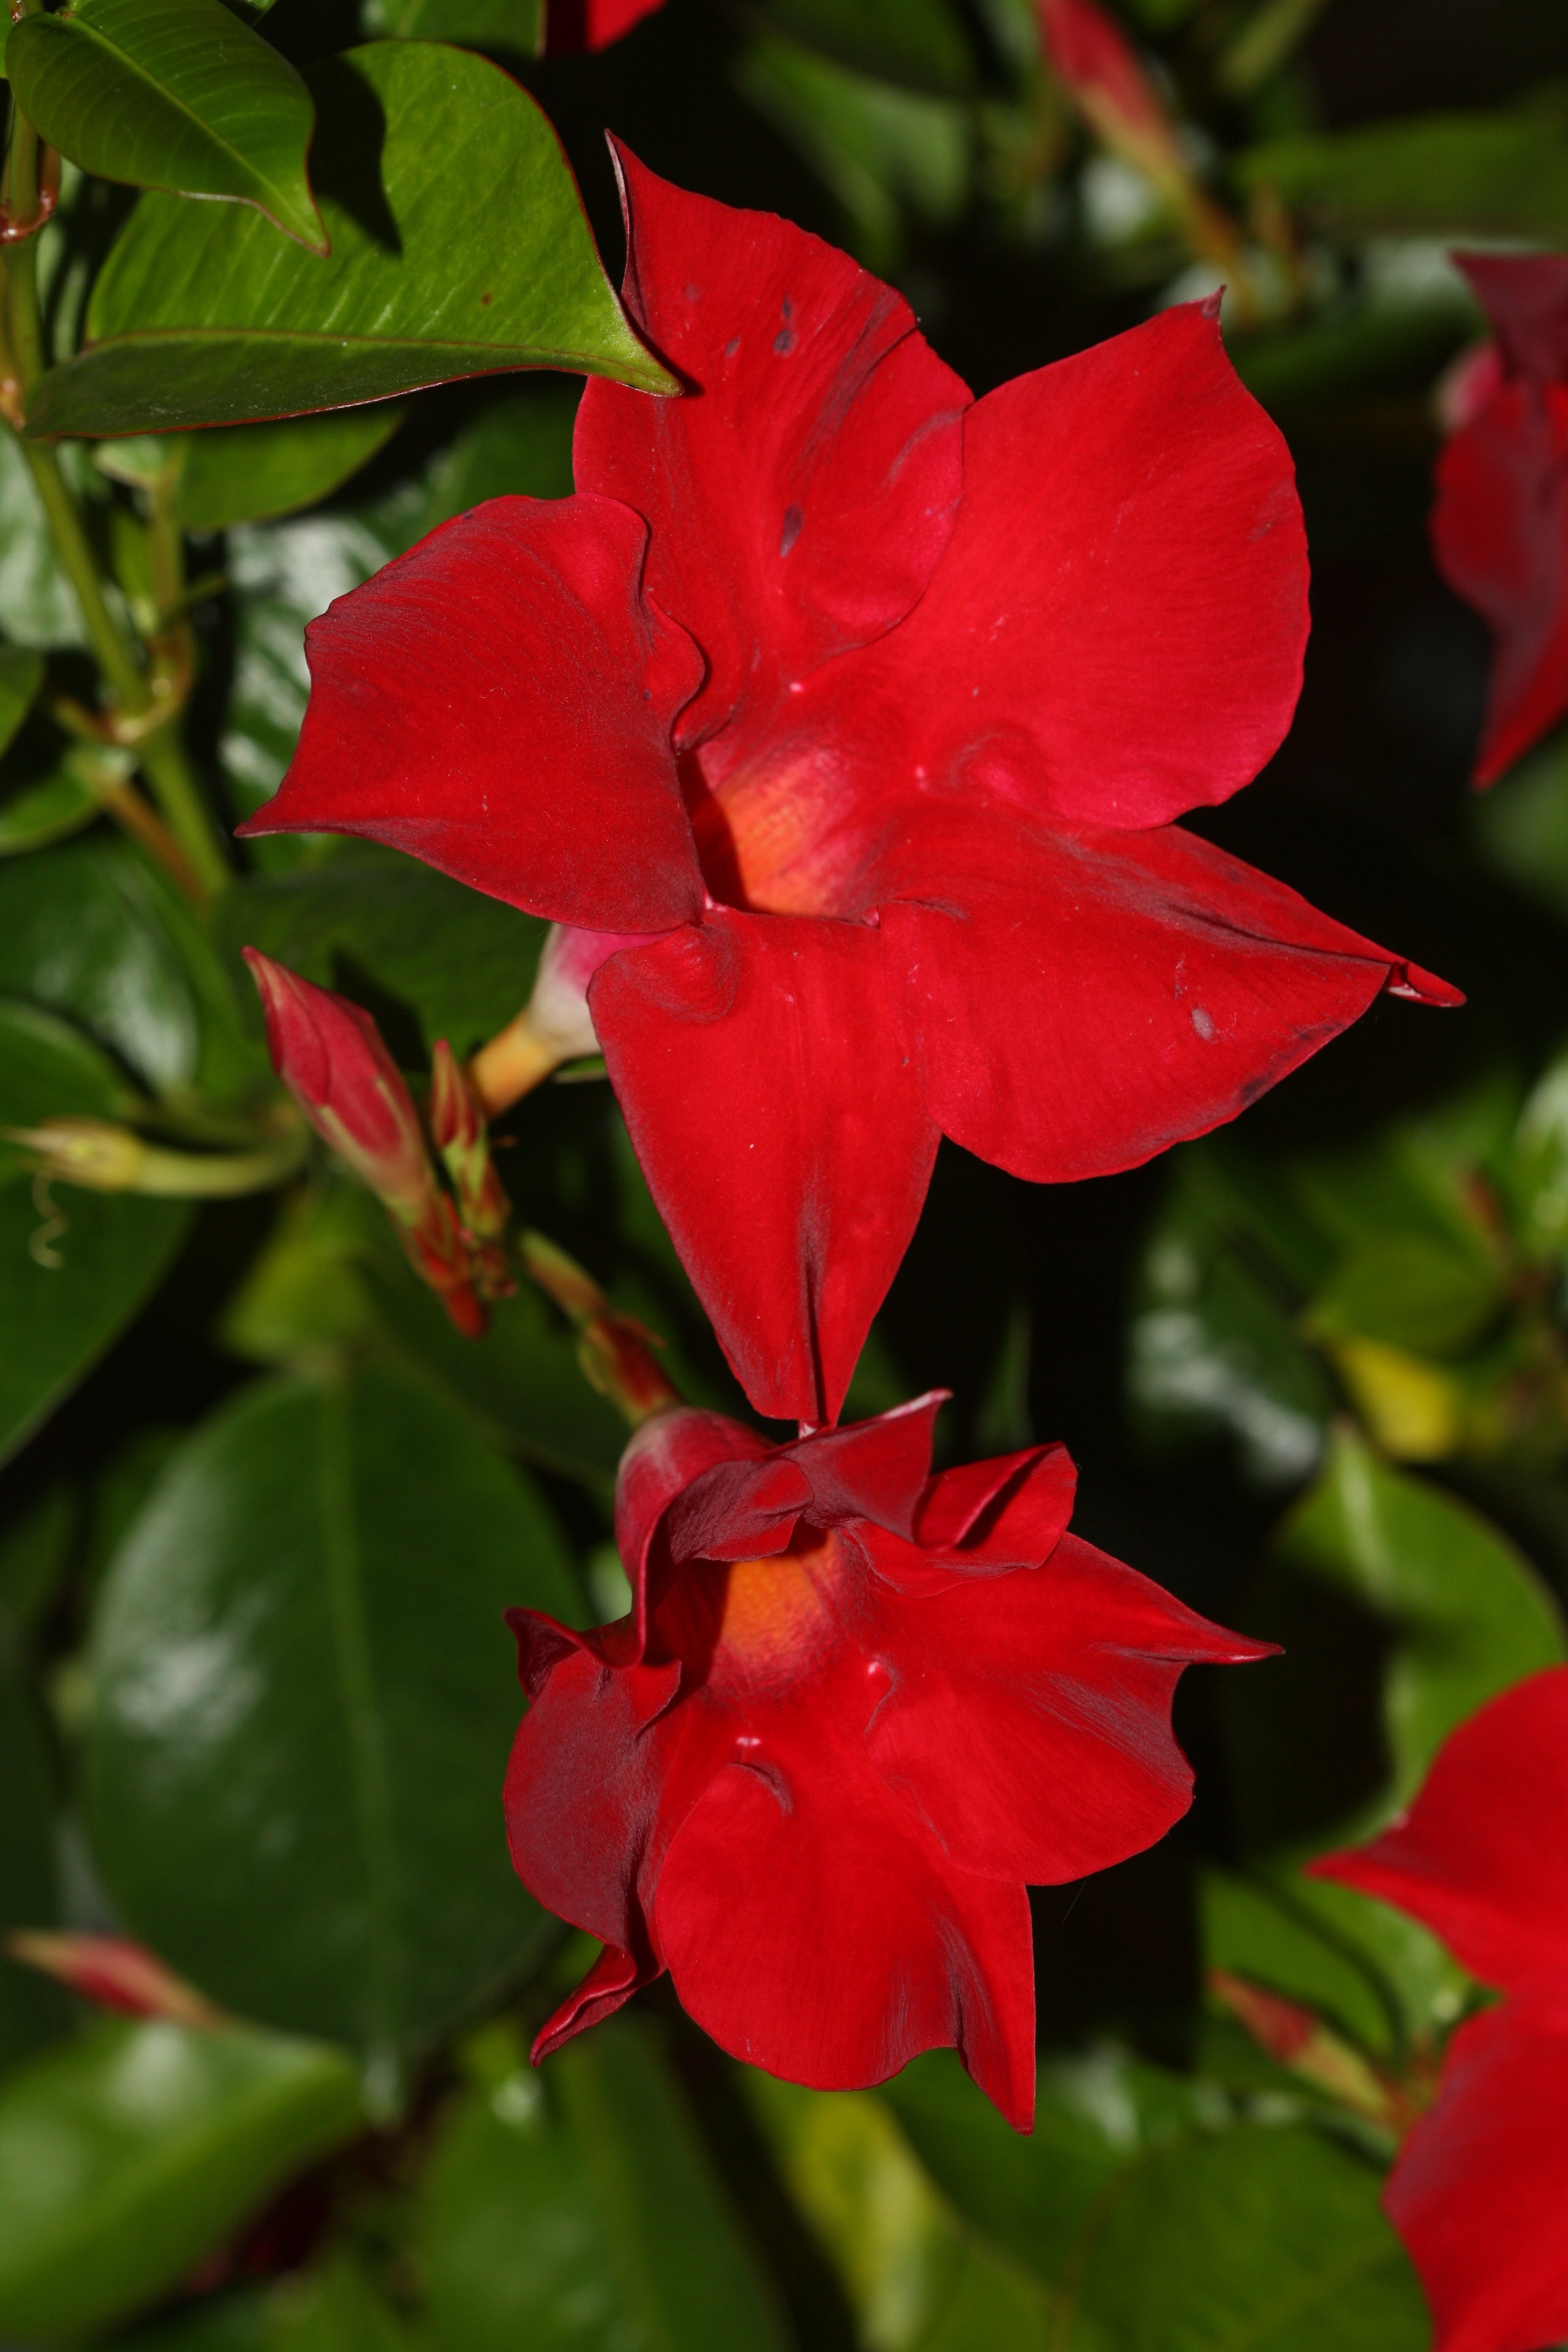
blossom, plant, leaf, flower, petal, bloom, red, crop, botany, climber, flora, leaves, shrub, fiery, macro photography, flowering plant, mandevilla, funnel flower, velvety red, land plant